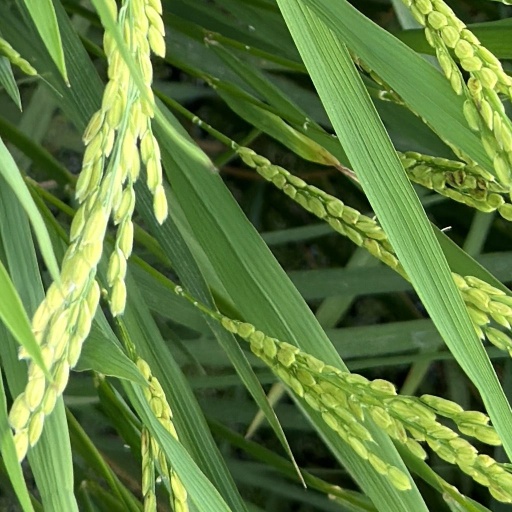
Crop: rice